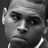
Emotion: sad